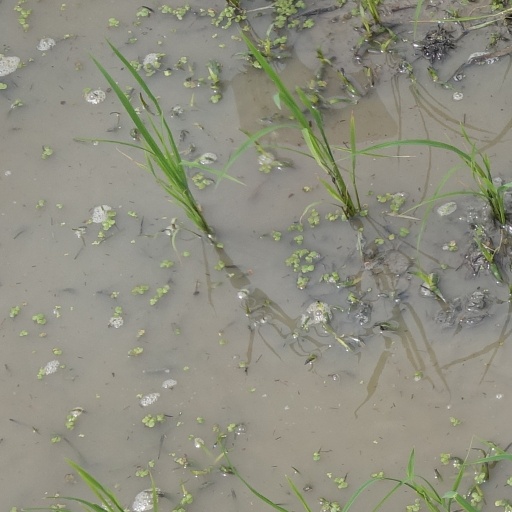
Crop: rice